Our Lady of the Assumption (Windsor, Ontario)

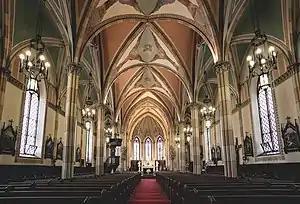
Interior of Assumption Church, looking toward the sanctuary, 2017

On November 10, 1867, following a year-long interregnum, the Most Reverend John Walsh became bishop. In 1869, he returned the see to London, leaving Assumption in the care of Fr. Pierre Dominic Laurent.